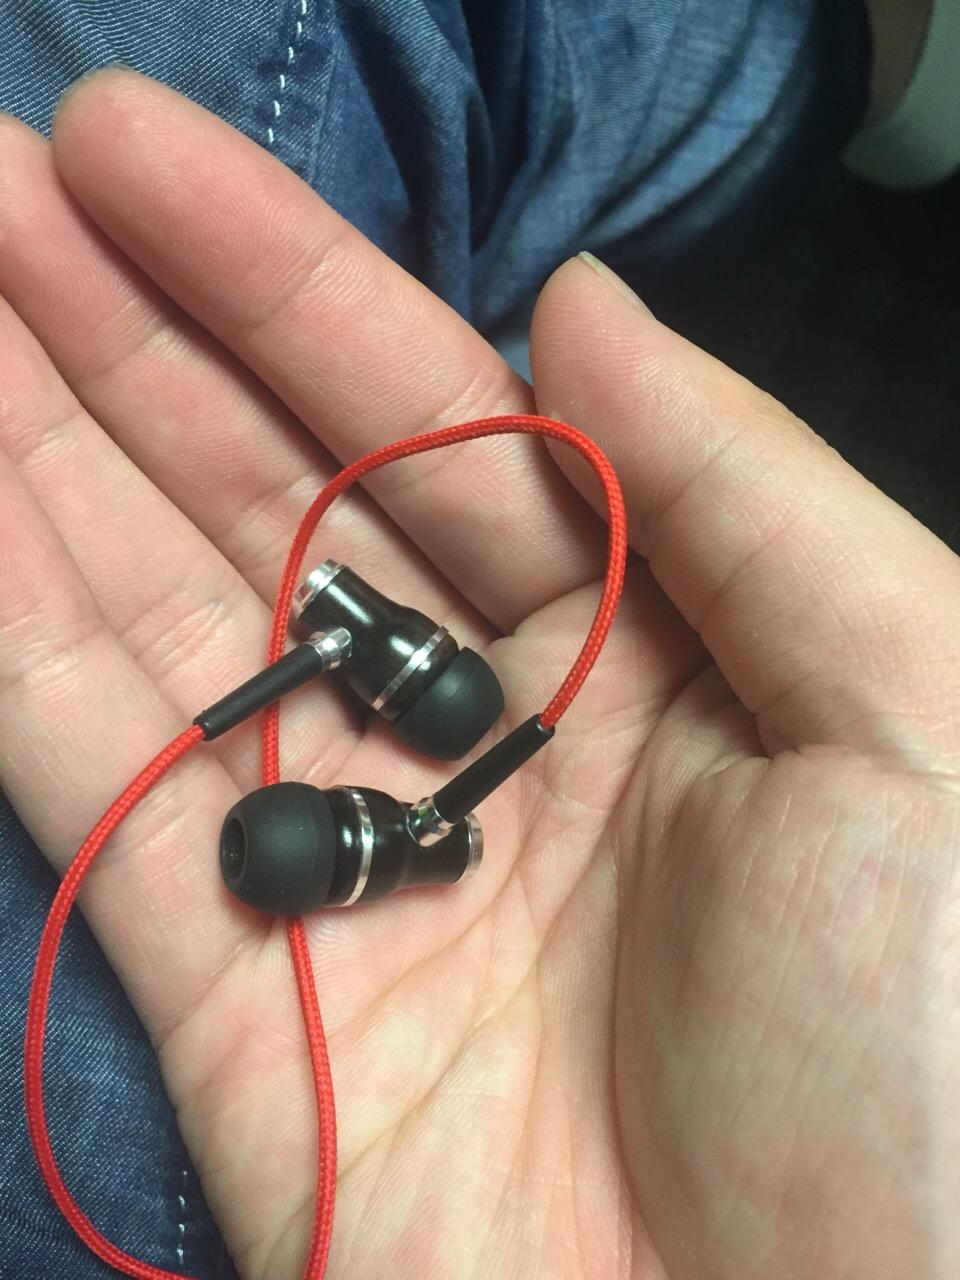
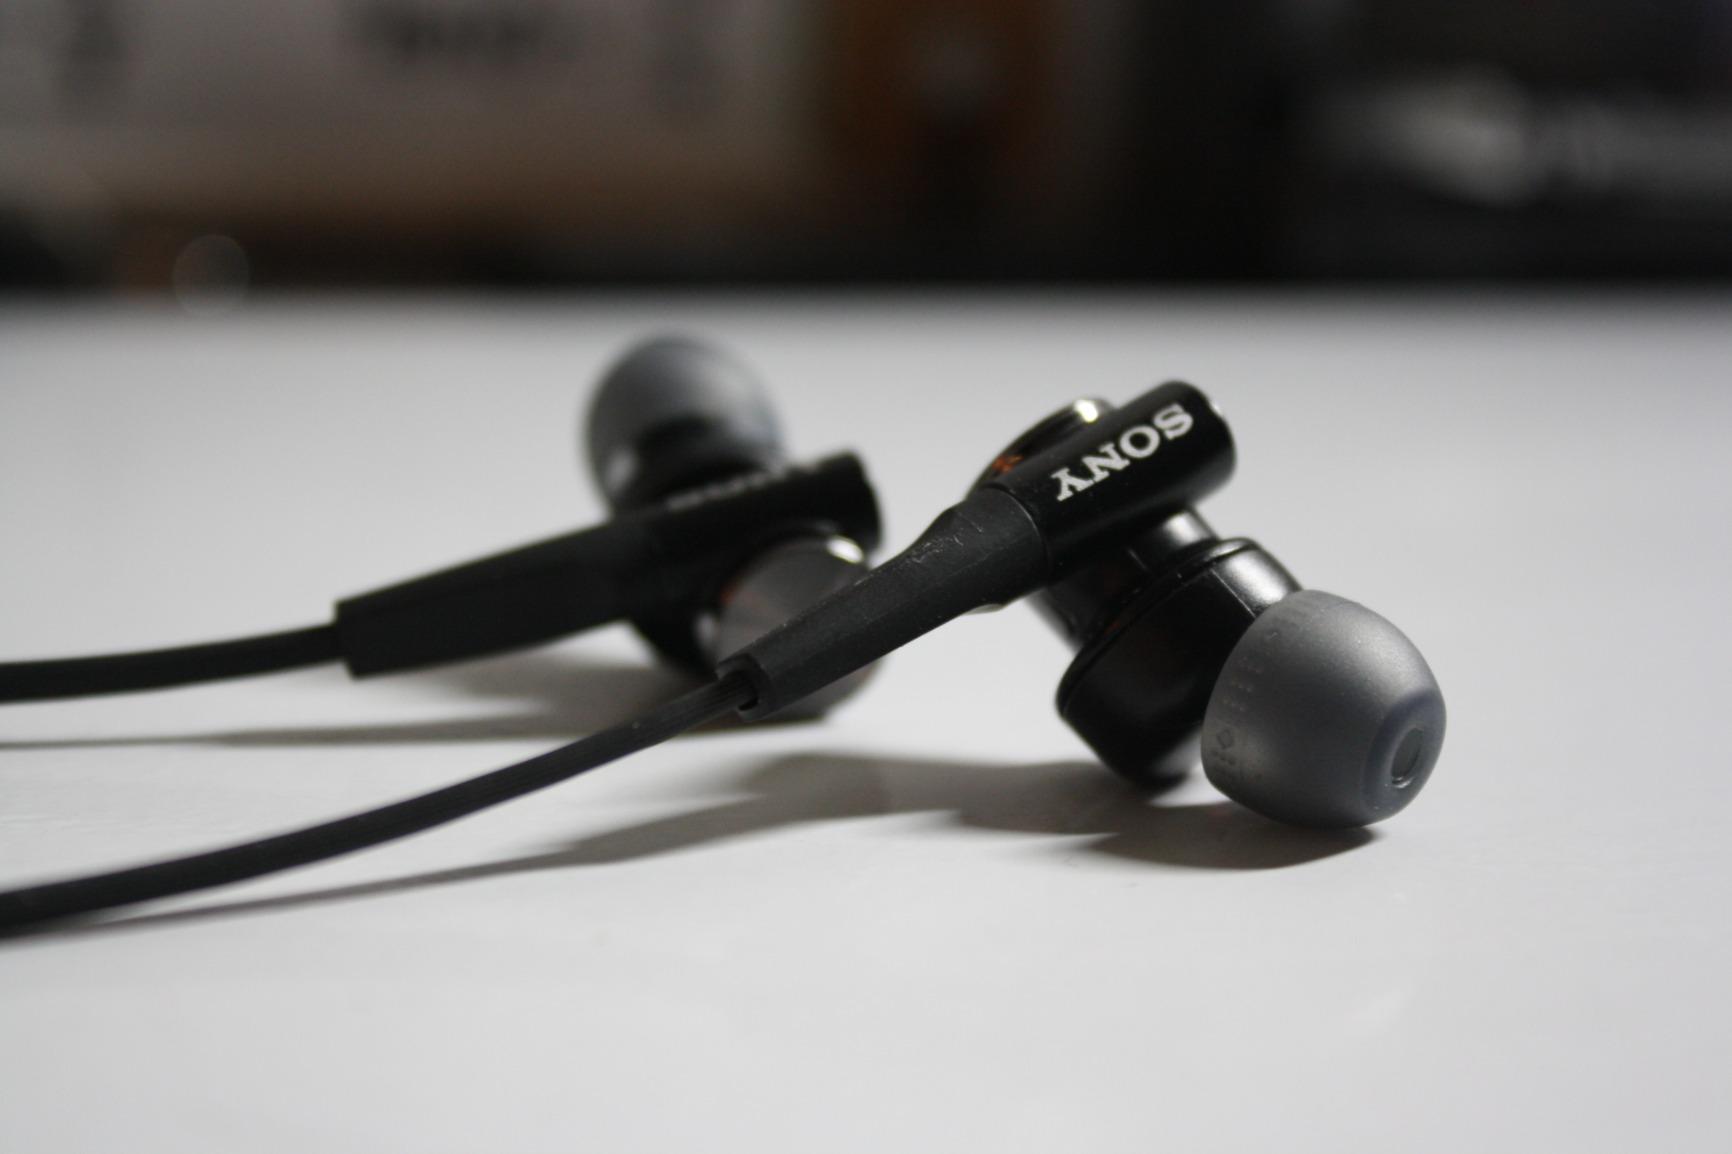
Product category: headphones
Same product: no